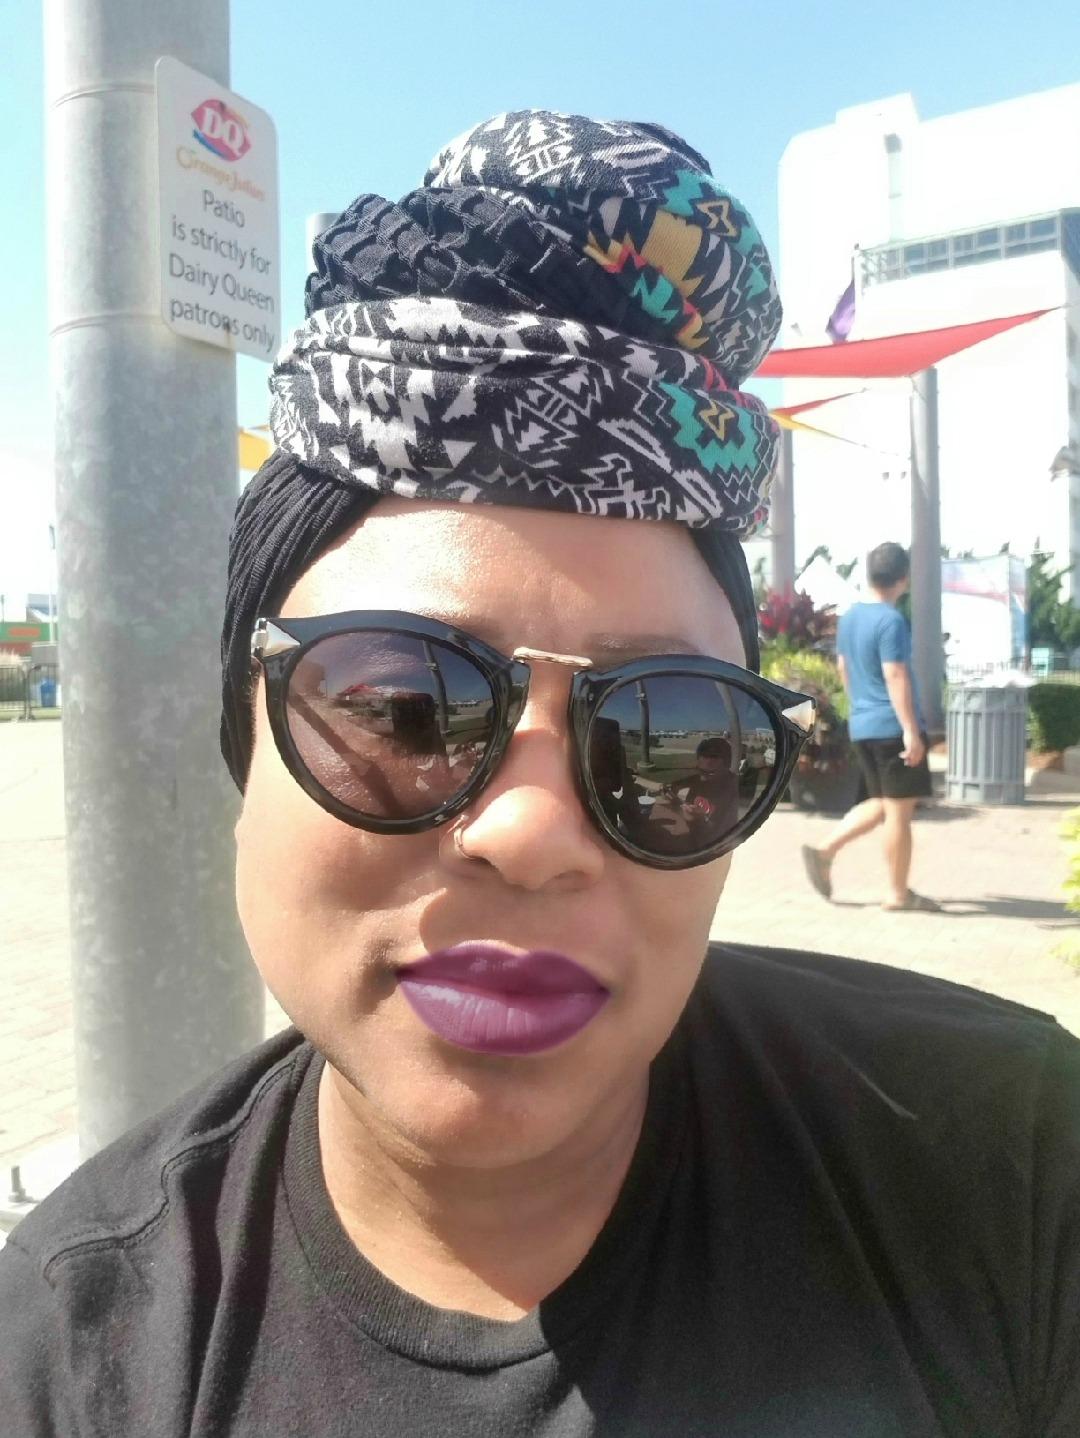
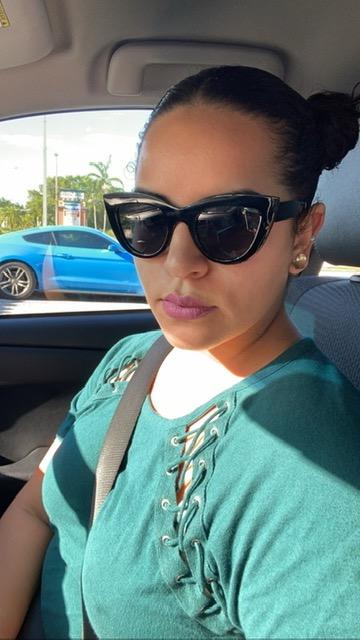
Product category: accessories_sunglasses
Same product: no